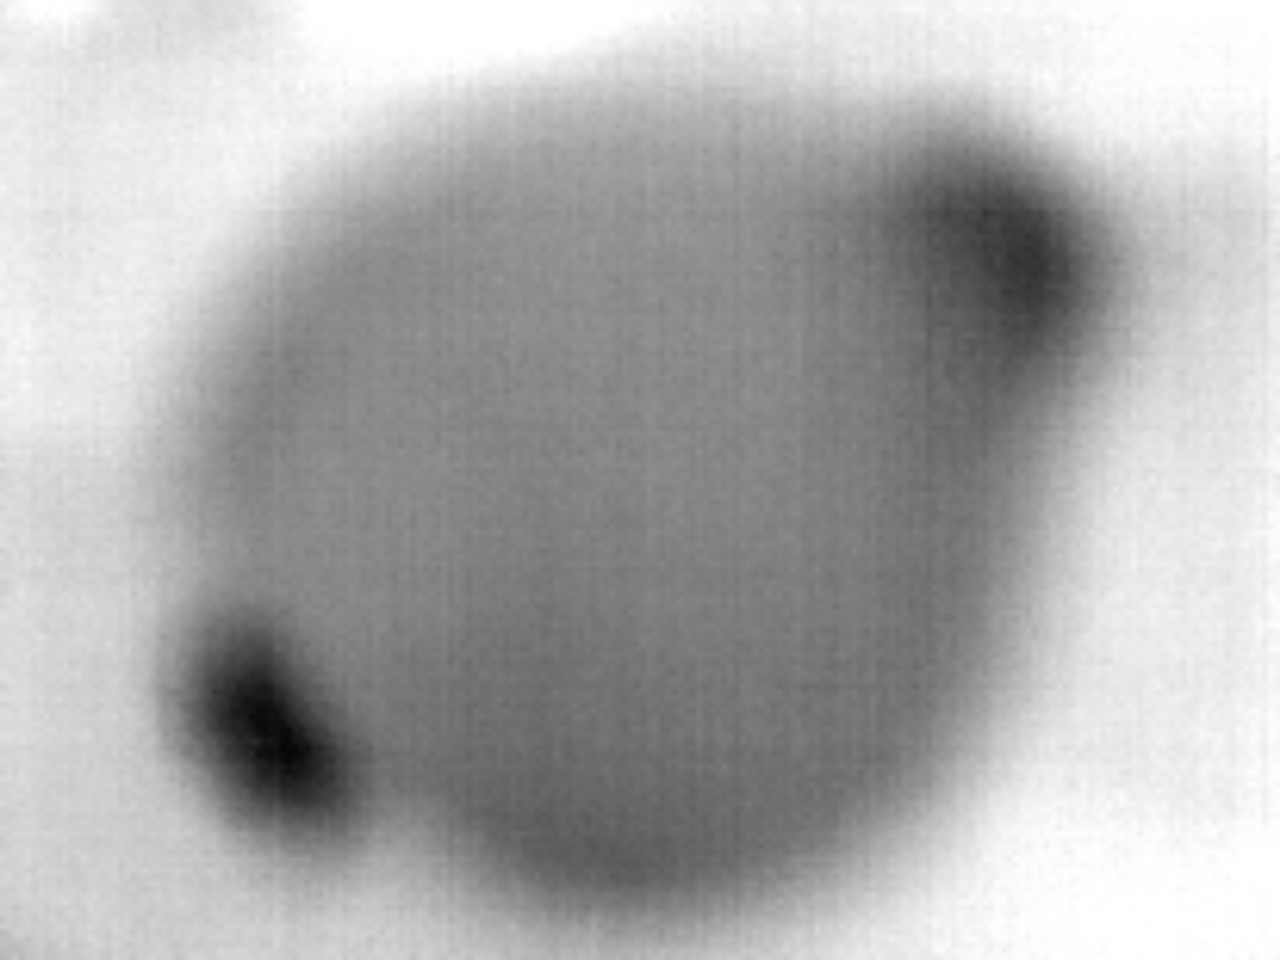
Label: No Defect